Great Smoky Mountains

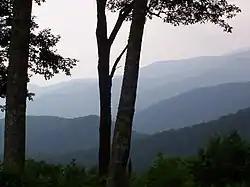
The Great Smoky Mountains near Gatlinburg, Tennessee

The Great Smoky Mountains stretch from the Pigeon River in the northeast to the Little Tennessee River in the southeast. The northwestern half of the range gives way to a series of elongate ridges known as the "Foothills," the outermost of which include Chilhowee Mountain and English Mountain. The range is roughly bounded on the south by the Tuckasegee River and to the southeast by Soco Creek and Jonathan Creek. The Smokies comprise parts of Blount County, Sevier County, and Cocke County in Tennessee and Swain County and Haywood County in North Carolina.